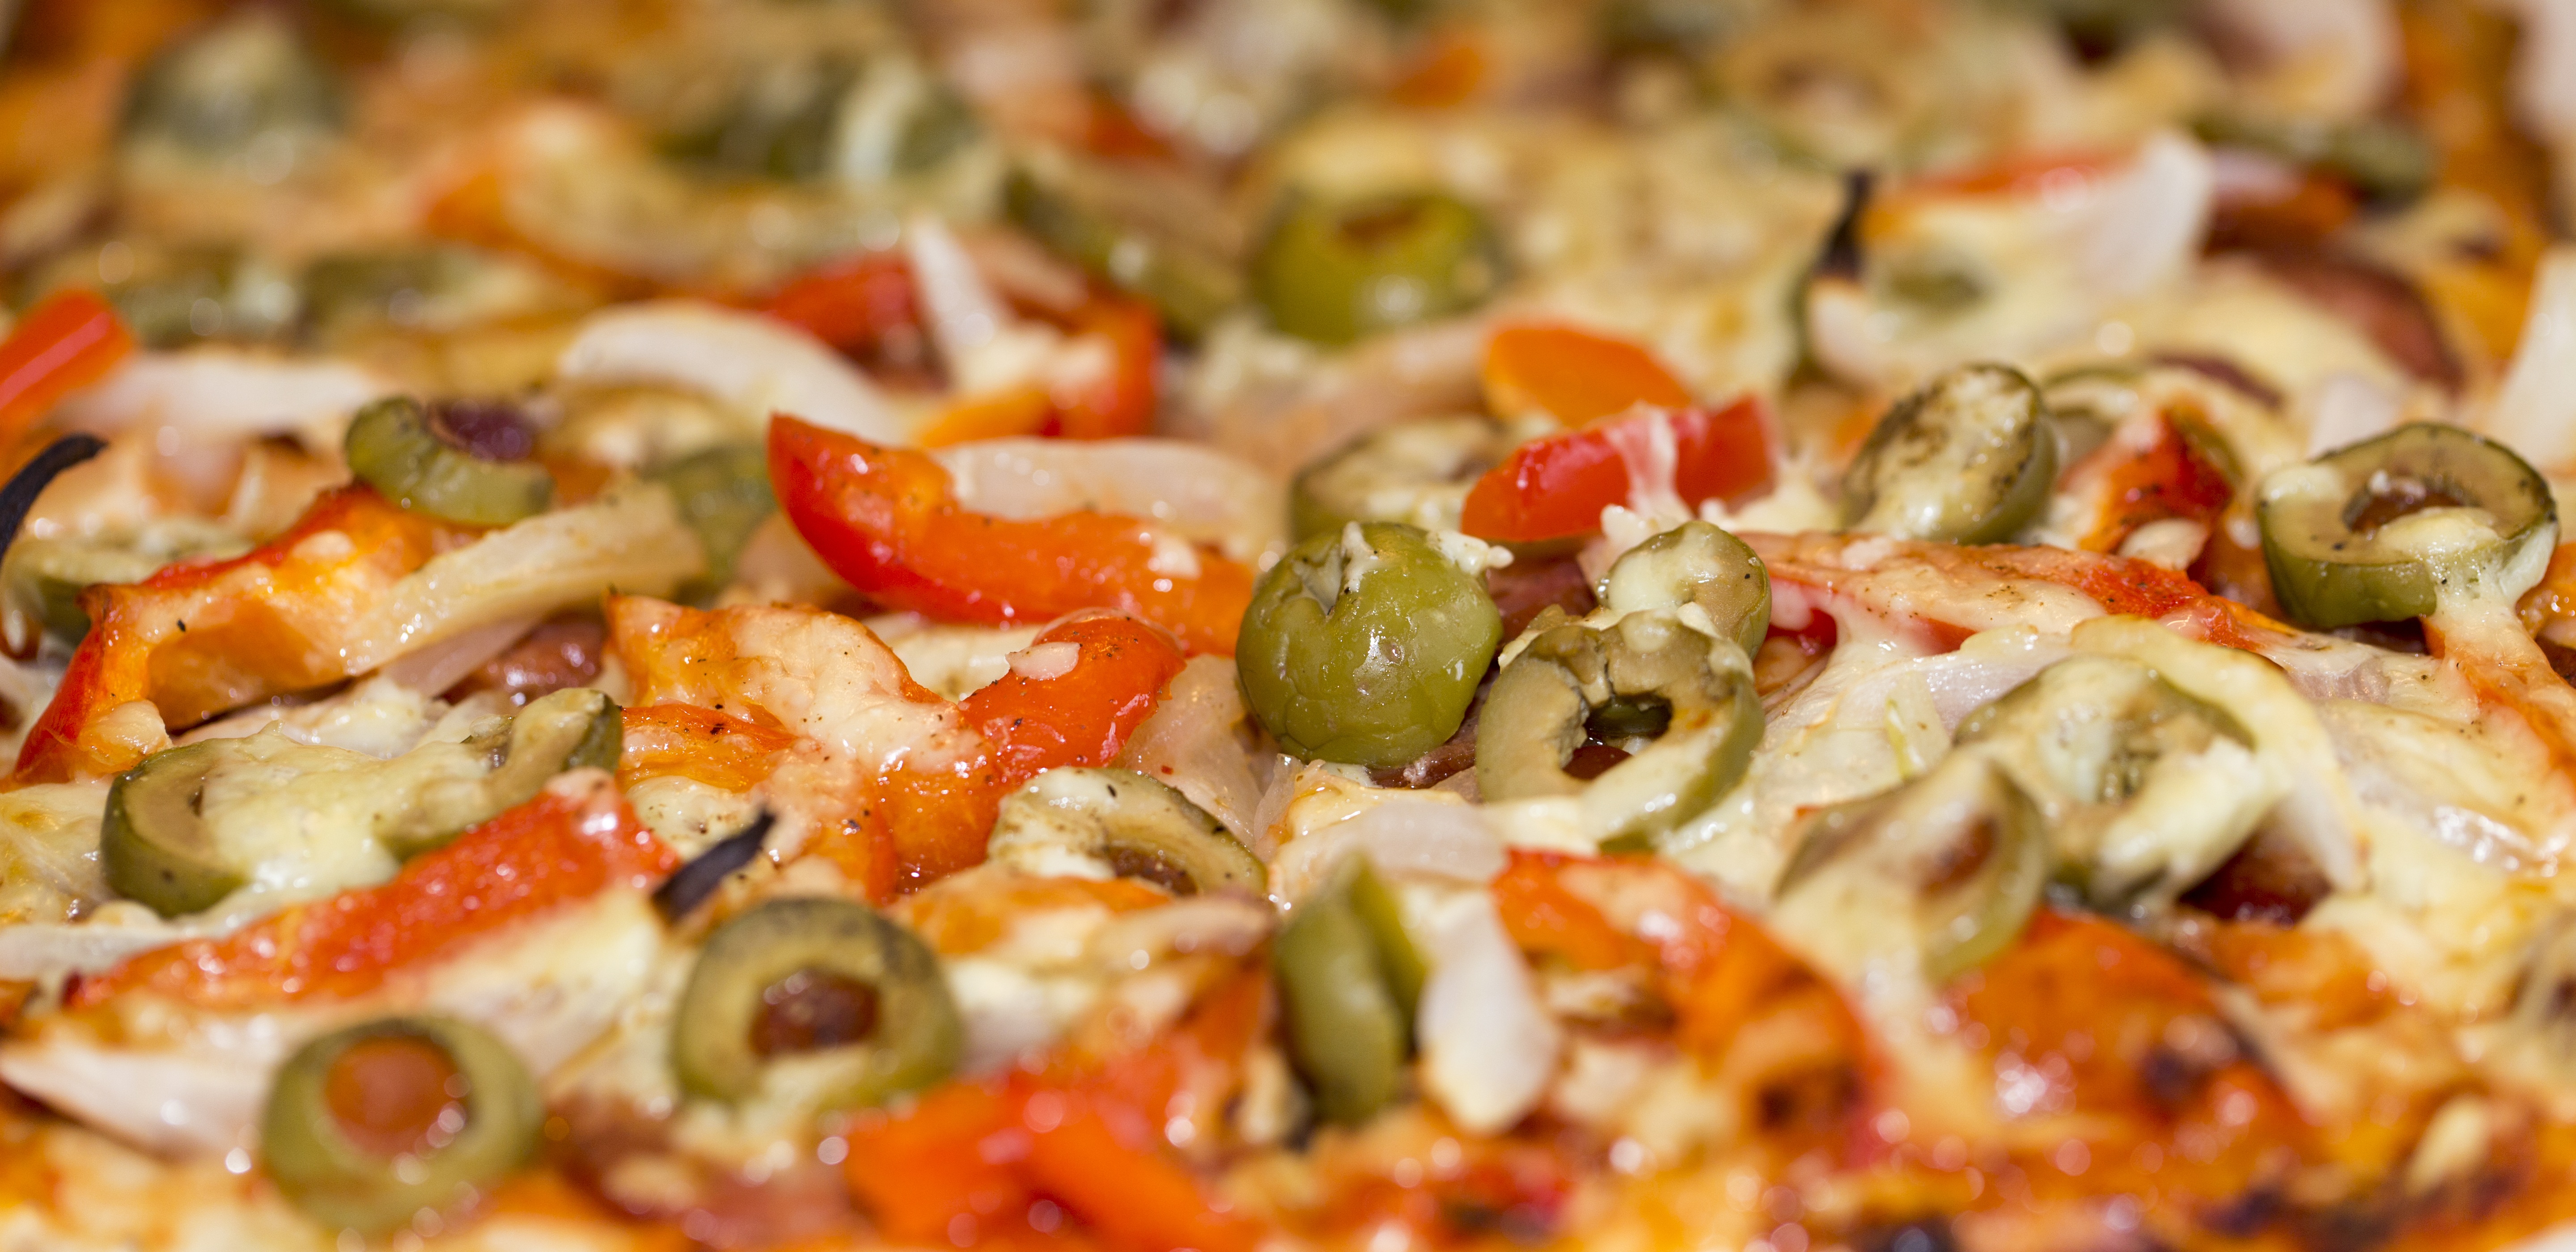
dish, meal, food, spice, red, cooking, ingredient, herb, garlic, produce, vegetable, macro, fresh, healthy, meat, lunch, cuisine, sauce, delicious, homemade, onion, basil, pizza, cheese, cook, tomato, cooked, nutrition, dinner, tasty, organic, mozzarella, parmesan, home made, italian food, toppings, pizza toppings, european food